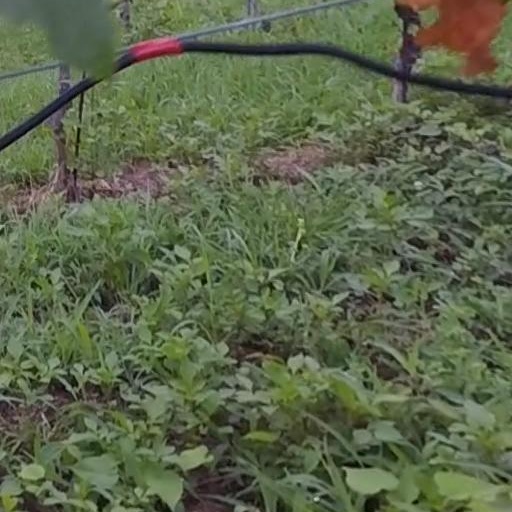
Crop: grape